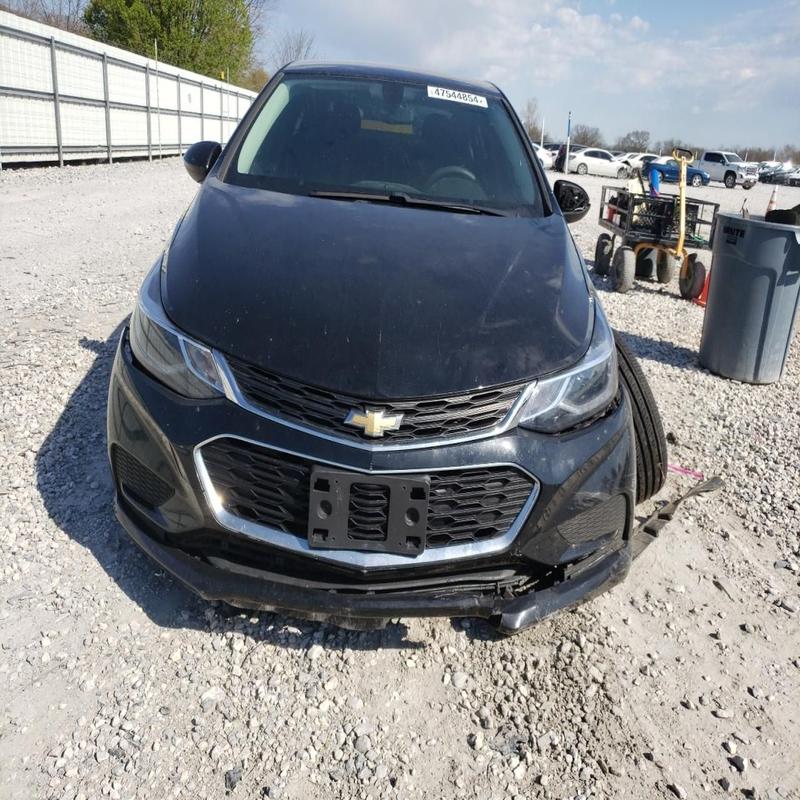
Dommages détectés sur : pare-choc avant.
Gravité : mineur